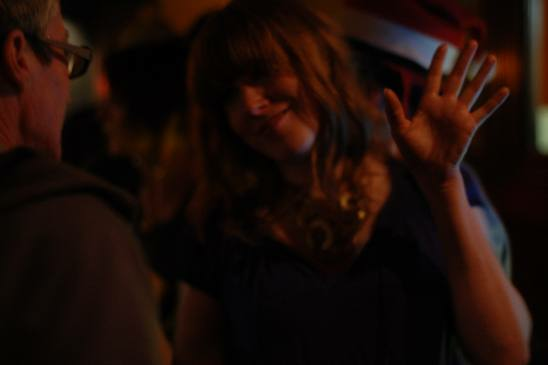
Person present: Yes